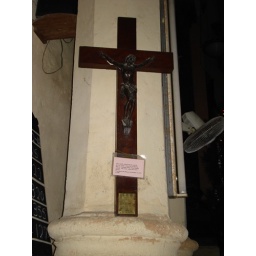
Livingstone's heart was buried in Africa and this cross is made from the tree he was buried under.